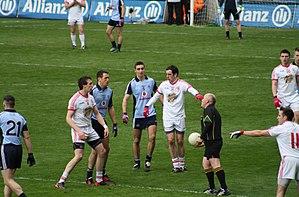
Arbitre de football gaélique réalisant un entre-deux Finale de la division la Ligue nationale de football gaélique 2013 Dublin - Tyrone 28 avril 2013 - Croke Park (Dublin)
Le football gaélique est le sport le plus populaire d'Irlande. Si le jeu ressemble à un mélange de rugby à XV et de football association, il est moins violent que ces derniers, puisque le plaquage et le tacle sont interdits. Les règles sont simples et offrent plus de liberté à l'équipe qui attaque. C'est un sport totalement amateur, et chaque joueur ne peut jouer que pour une seule équipe dans toute sa vie, celle du comté dont il est originaire.